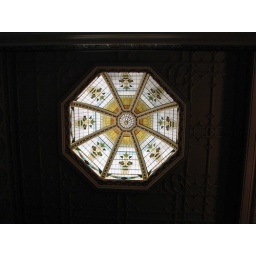
window in roof of the parliament library